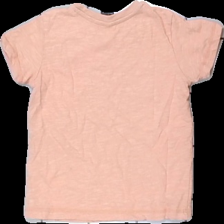
View: back
Type: T-shirt
Category: Children
Brand: Ellos
Colors: Orange, Blue
Material: 57% bomull 43% polyester
Pattern: Other
Cut: C-collar
Size: 104
Season: All
Damage: nopprigt
Damage location: top center
Damage 2: nopprigt
Damage 2 location: middle center
Damage 3: nopprigt
Damage 3 location: middle center
Price range: <50
Recommended usage: Export
Description: t-shirt med tryck